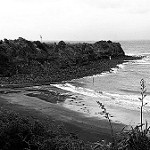
Label: B & W